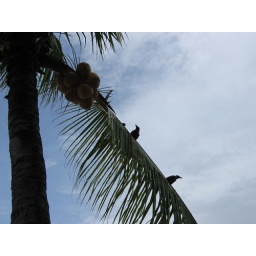
Black birds in tree